Eutelsat 115 West B

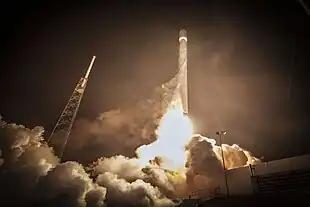
The launch of the Falcon 9 rocket carrying Eutelsat 115 West B.

The launch occurred on March 2, 2015, at 03:50 UTC and the satellite has been deployed in the planned supersynchronous transfer orbit.